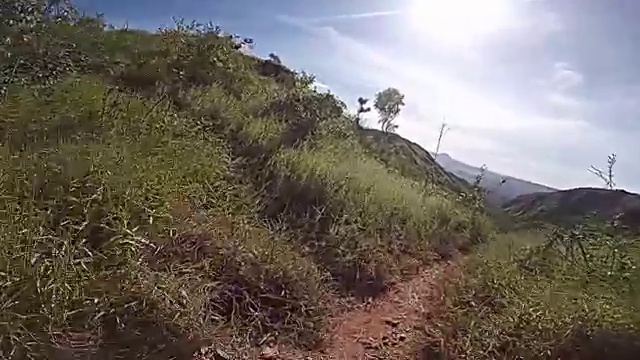
Fire: no
Smoke: no